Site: brandenburg
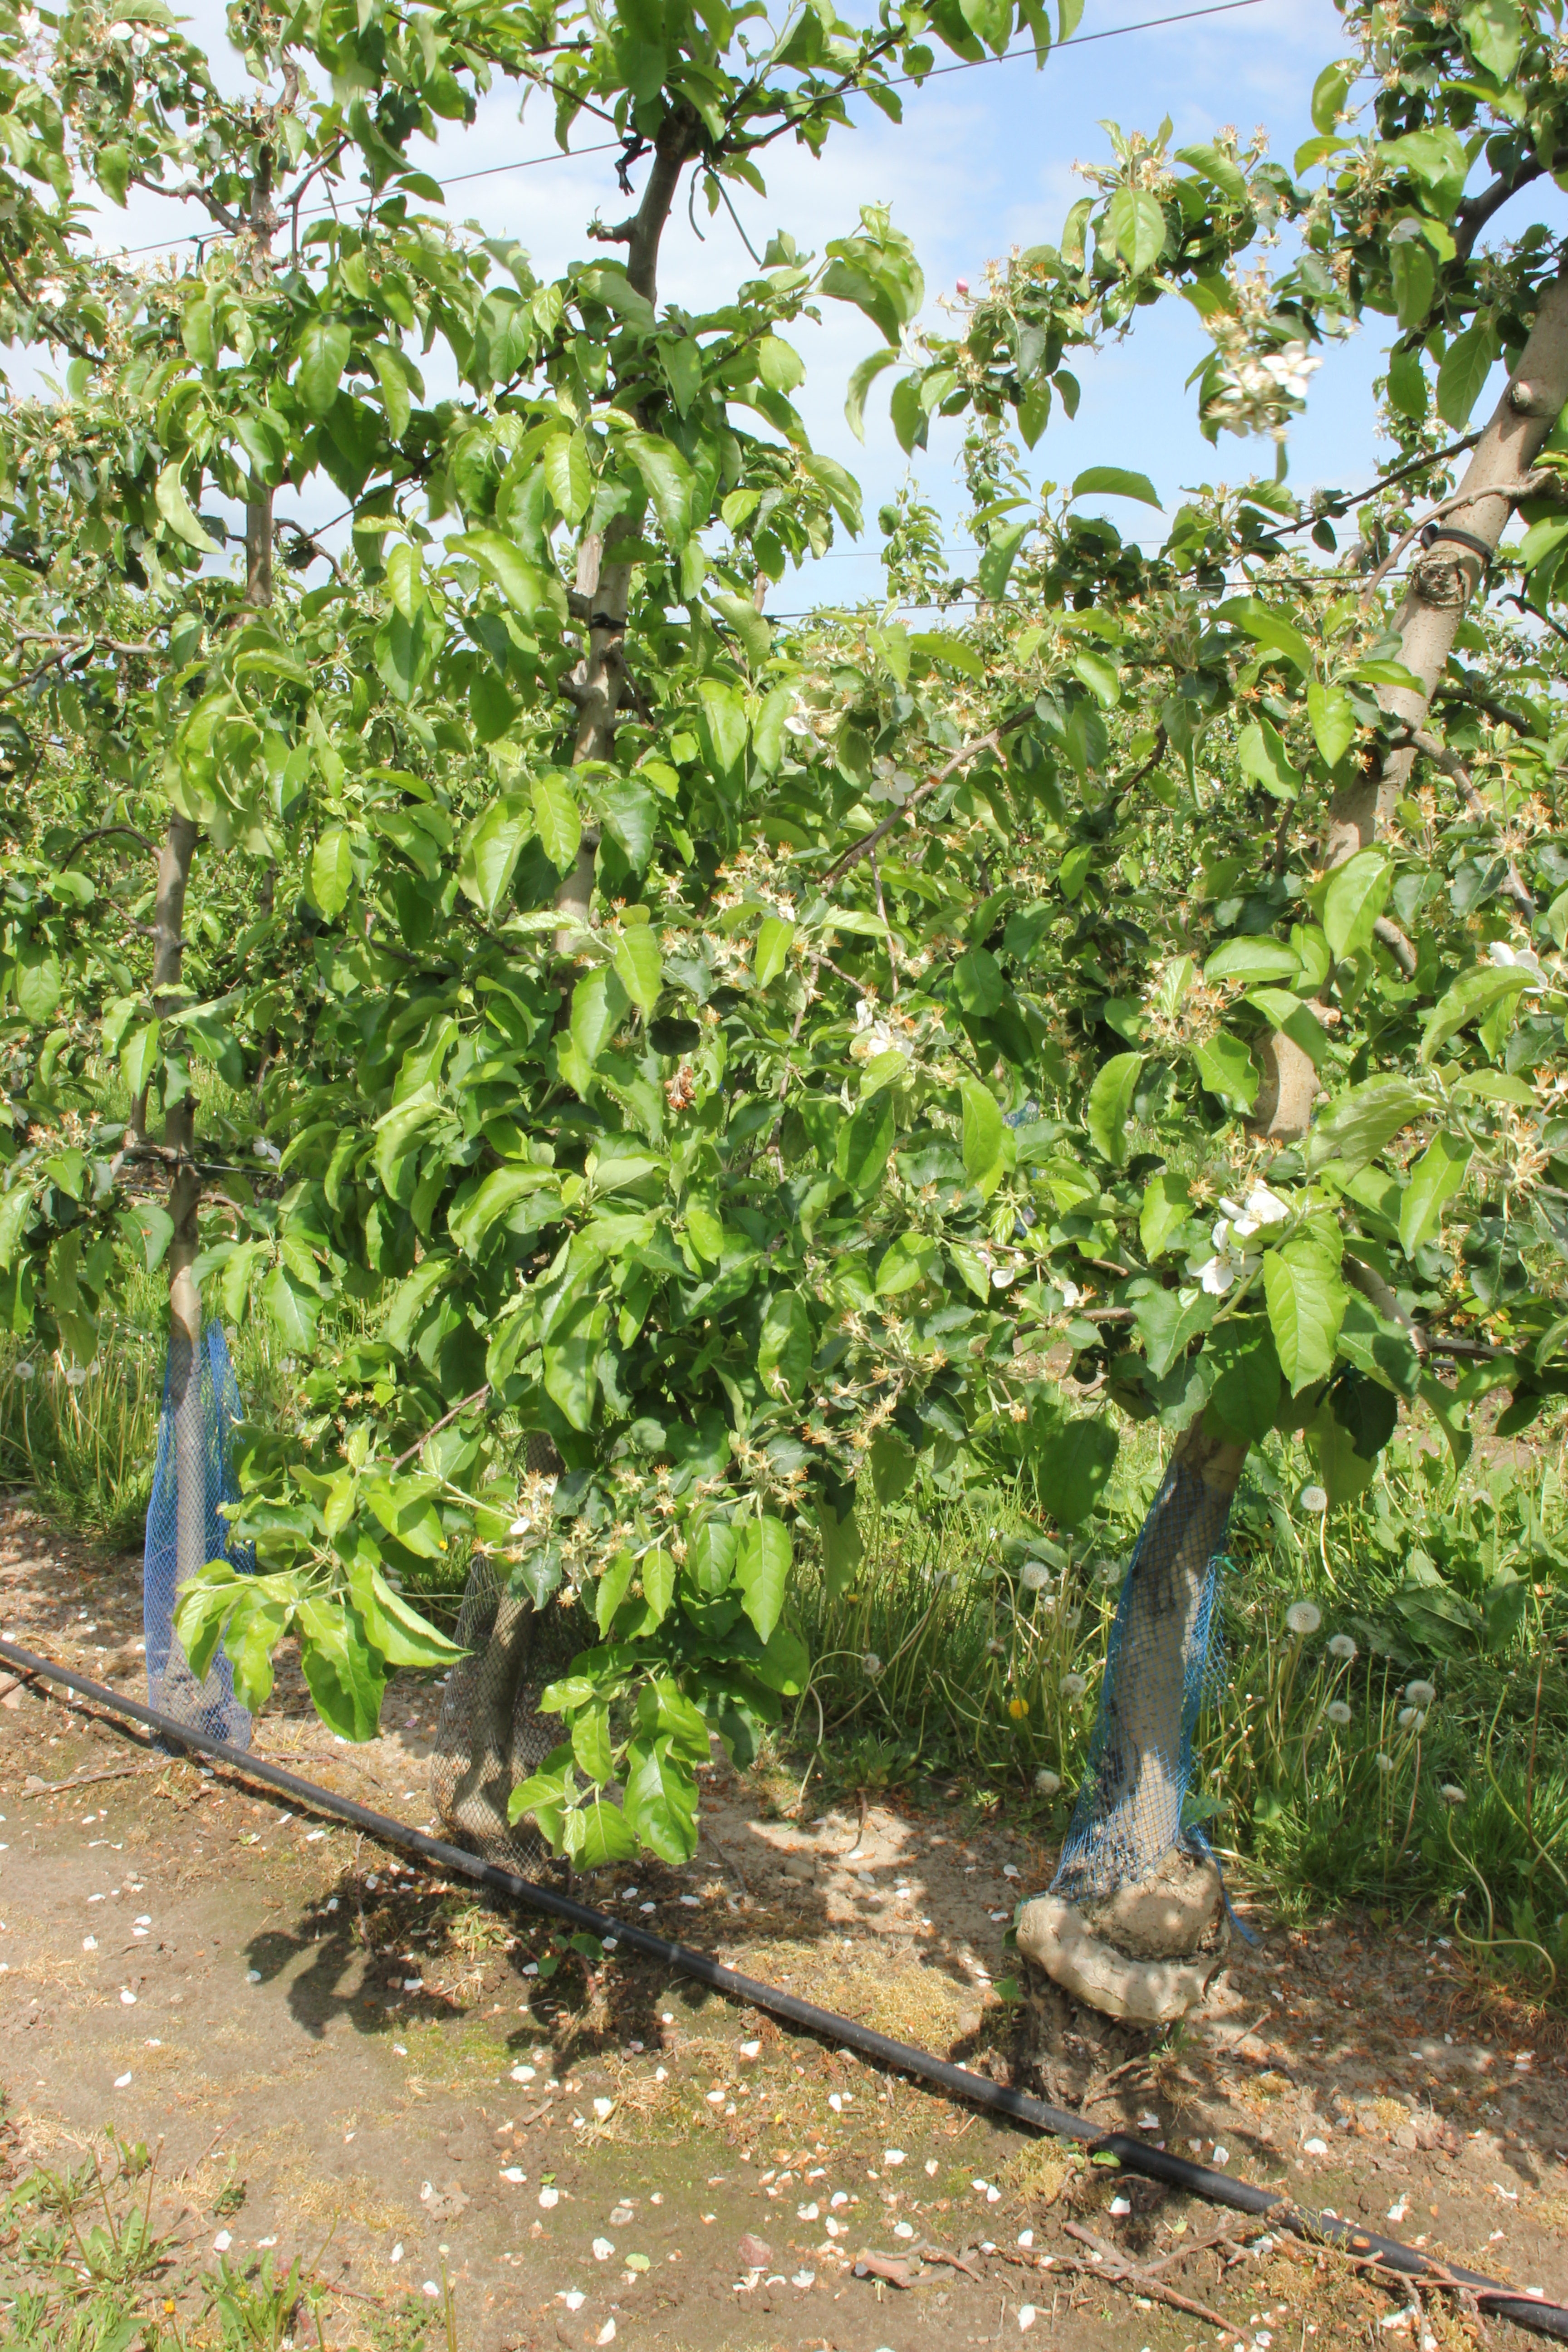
Growth stage (BBCH 67): Flowering